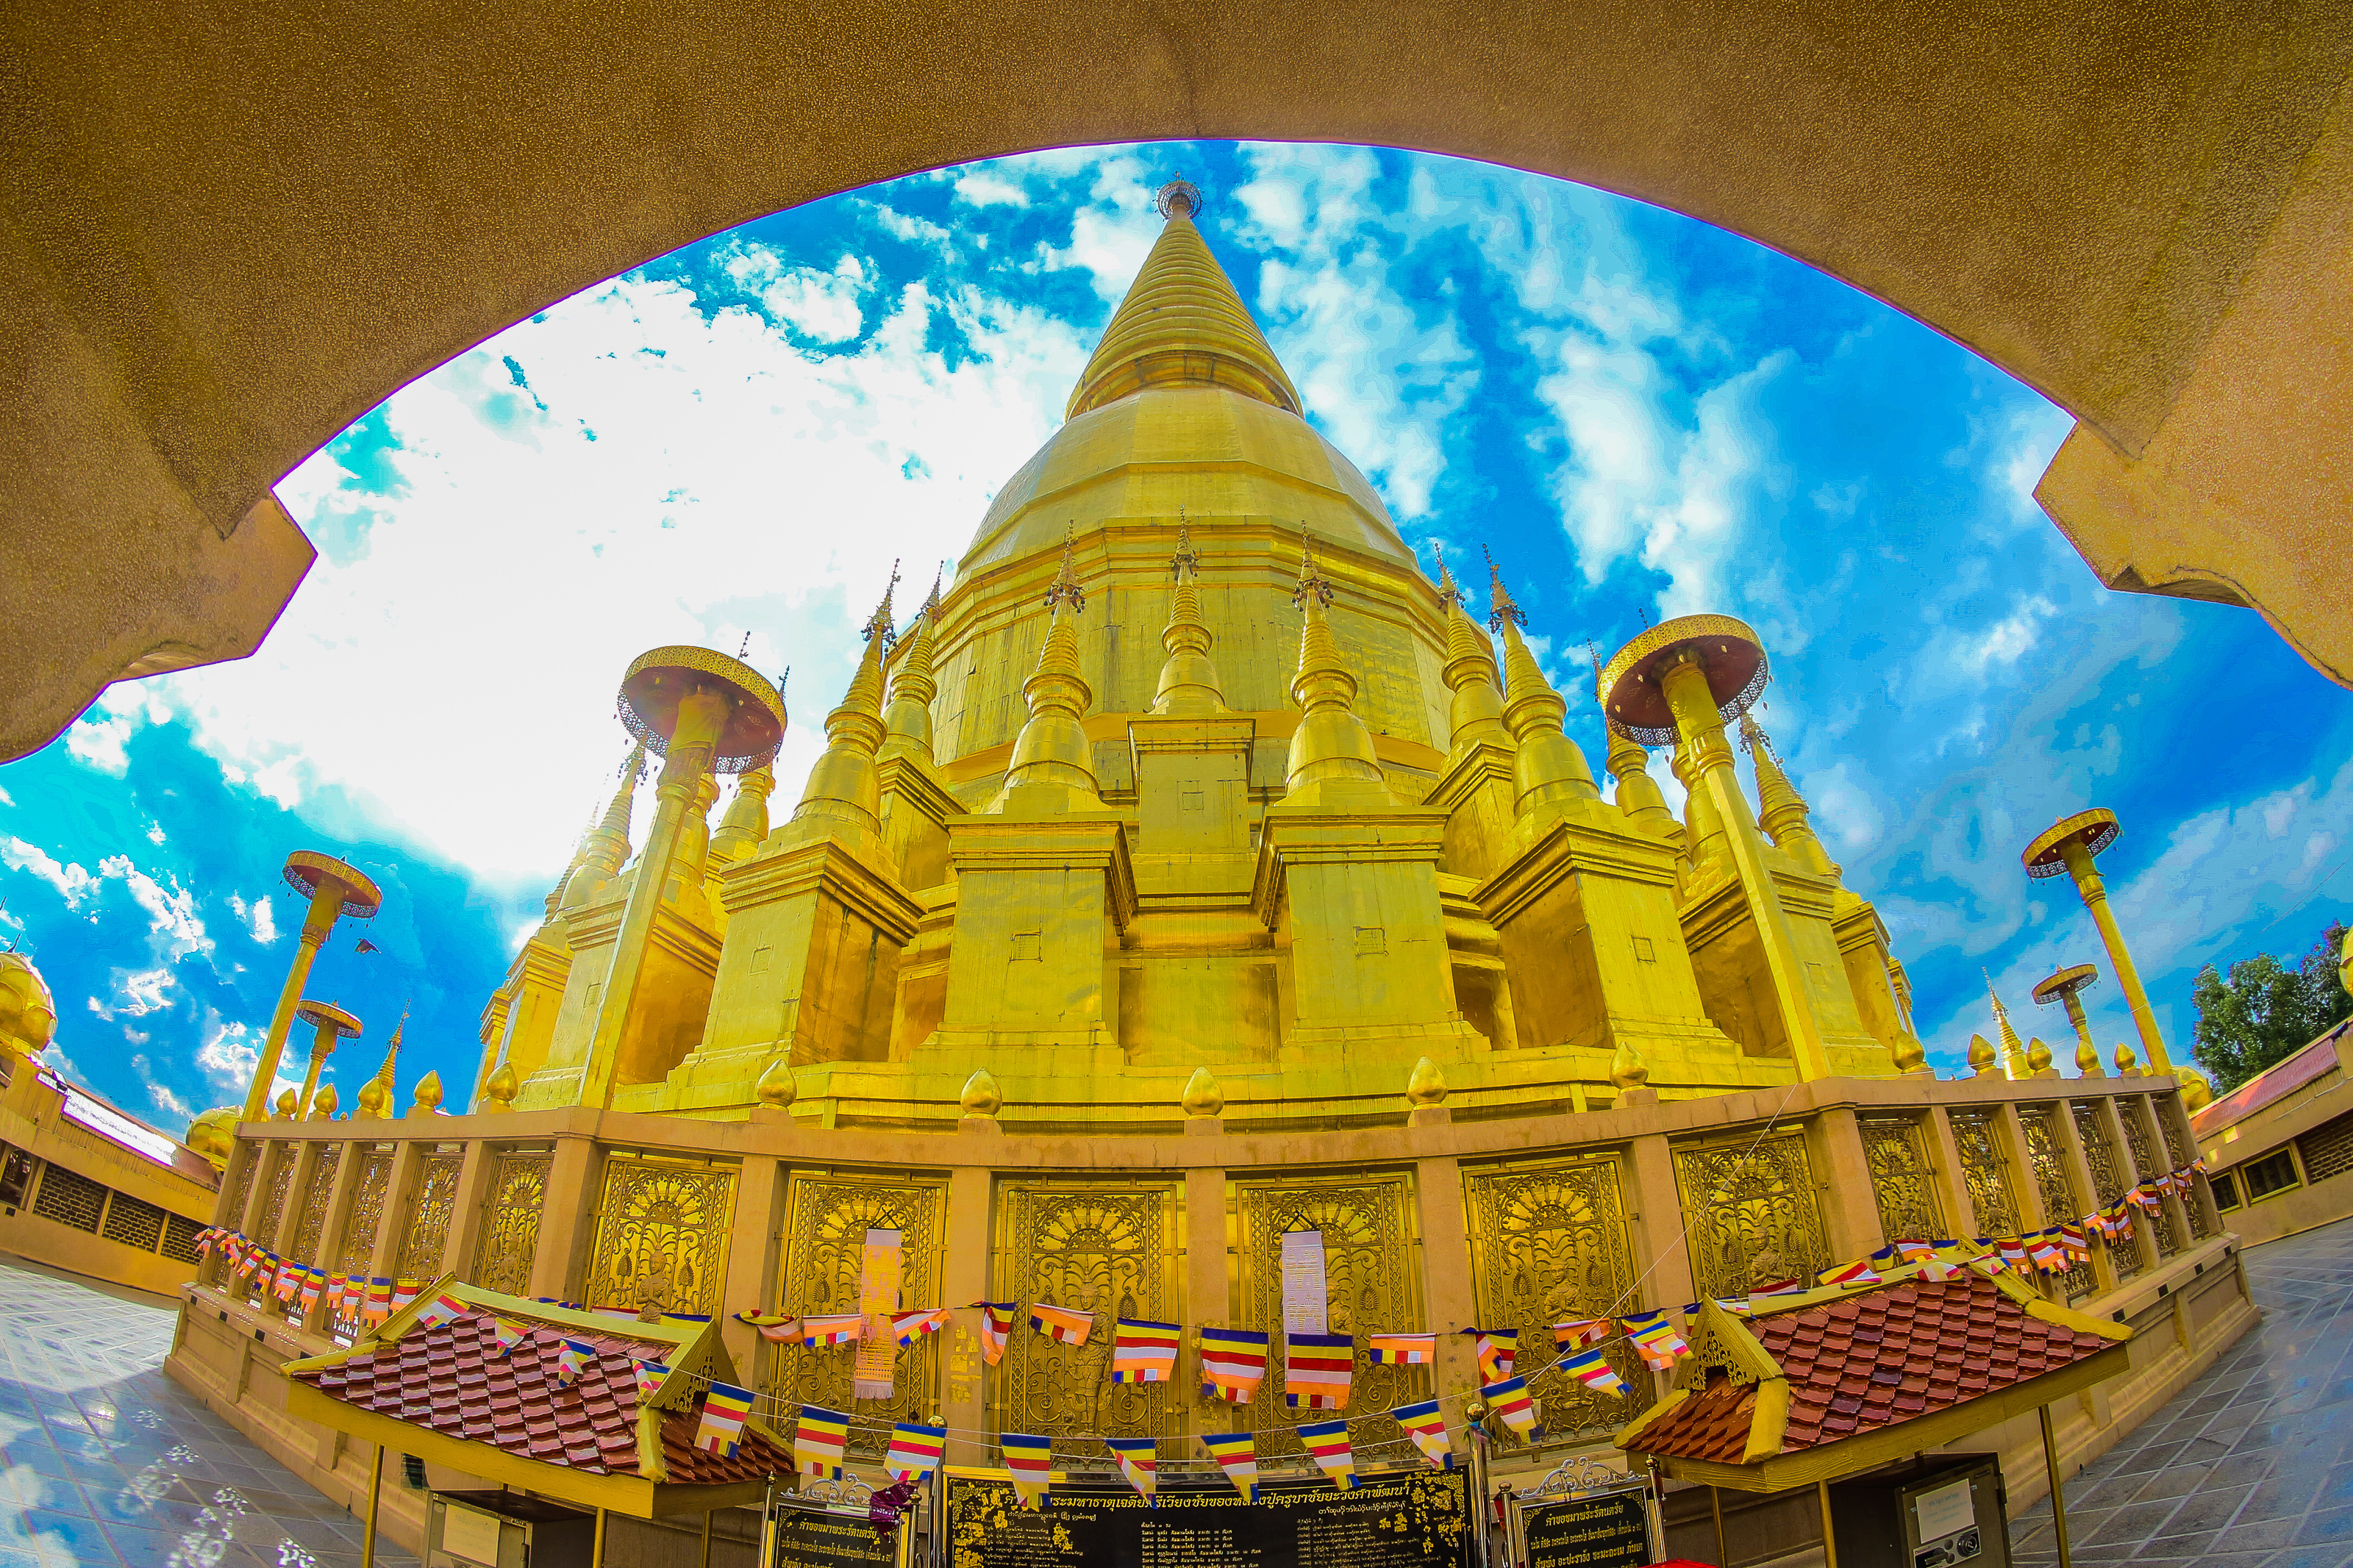
thailand, traditional, temple, asia, wat, ancient, famous, culture, buddha, religion, architecture, old, travel, gold, pagoda, buddhism, art, thai, asian, background, tourism, beautiful, sky, building, lamphun, statue, place, buddhist, tourist, religious, landmark, yellow, place of worship, historic site, photography, world, fictional character, fisheye lens, shrine, tourist attraction, hindu temple, ancient history, stupa